Popular music of Birmingham

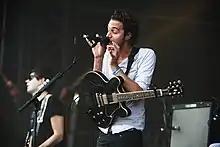
Editors were the second-biggest British band of the first decade of the 21st century

Birmingham's Back 2 Basics marked the birth of a new minimalist strain of jungle in 1993 with their stripped-down early tracks "Back 2 Basics" and "Horns 4 '94". The label and its associated producers continued to maintain their faith in "the kind of phat beats and oleaginous basslines that would harden your arteries" over the following years while the wider jungle genre came to embrace more melodic forms. Notable releases included DJ Taktix's extremely rough cut-up 1994 track "The Way" and Asend & Ultravibe's later wistful laments "What kind of World", "Guardian Angel" and "Real Love". Most significant was the track "Dred Bass", released in 1994 by Asend & Ultravibe under the name Dead Dred, which managed to be highly innovative while remaining focused on the essence of jungle; its backwards bassline and skittering snare sound "constituted a landmark in jungle's development into a rhythmic psychedelia" and established the ultra-heavy bass sound that would dominate jungle for the next two years – "as complex and intelligent as any drum 'n' bass track ever made". Later Back 2 Basics work continued this trend with sparse bottom-heavy tracks such Northern Connexion's "Spanish Guitar" and Murphy's Law's even more pared-back "20 Seconds", while a set of releases placing gangsta rap samples over "incredibly evil basslines" laid the foundations of the G-funk-based direction of jump-up.